Larry Sanders (basketball)

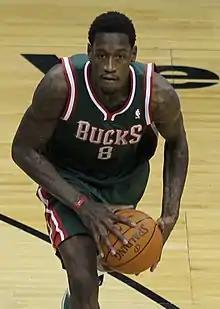
Sanders with the Milwaukee Bucks in 2011

Larry Sanders (born November 21, 1988) is an American professional basketball player. He played power forward for the Virginia Commonwealth University Rams before declaring himself eligible for the 2010 NBA draft and was selected 15th overall by the Milwaukee Bucks.